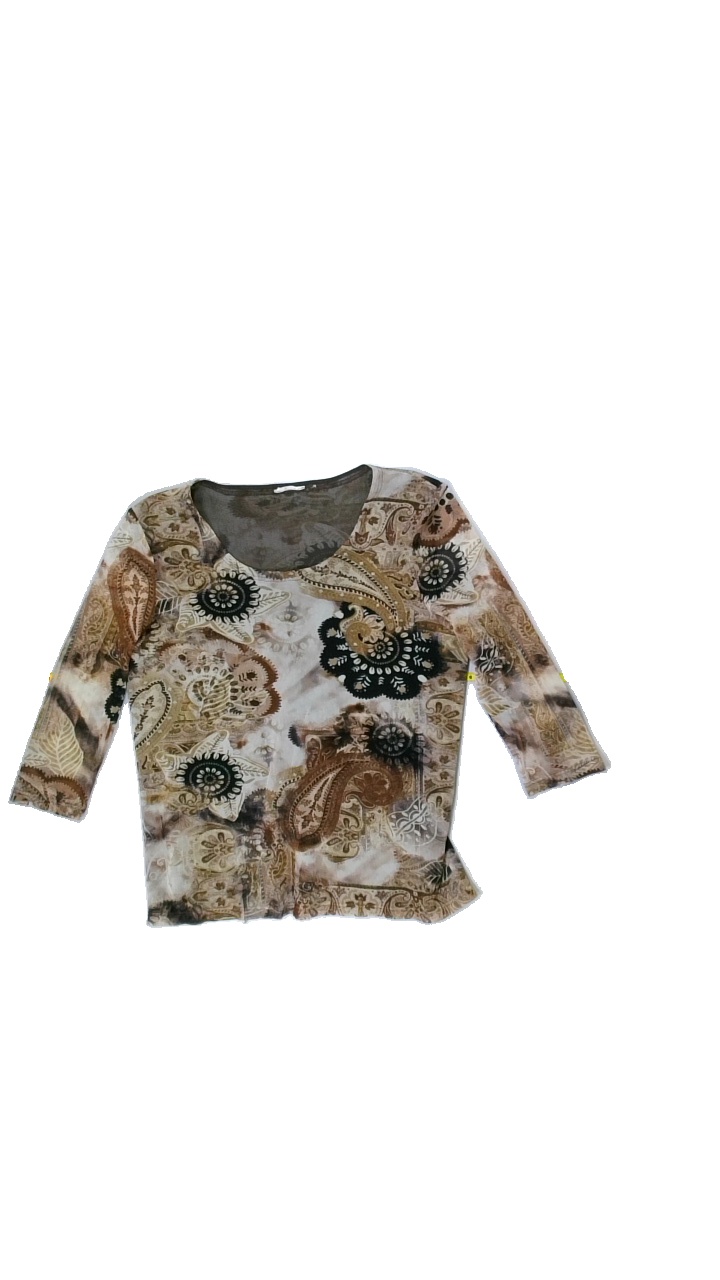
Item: Blouse (Ladies)
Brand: Missing
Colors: Multicolor, Black, White, Brown, Beige
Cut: Regular, C-collar
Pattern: Geometric print
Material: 100%polyamide
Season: Spring
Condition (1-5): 4
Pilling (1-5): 5
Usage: Export
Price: <50